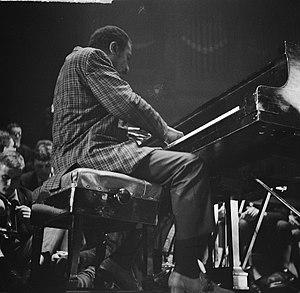
Thelonious Monk est un pianiste et compositeur de jazz américain célèbre pour son style d'improvisation, ainsi que pour avoir écrit de nombreux standards de jazz.